2012 Euskaltel–Euskadi season

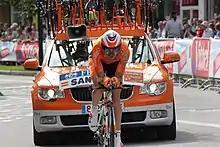
Samuel Sanchez during the prologue of the Tour de France 2012

The team experiences a managerial change, as Igor González de Galdeano left the post at the end of 2011 season, and was replaced by the man named, Miguel Madariaga. Madariaga has stated that he was taking the position only for 2012 and will leave before 2013, perhaps not coincidentally when the Basque government will remove or at least greatly reduce their financial commitment to the team.